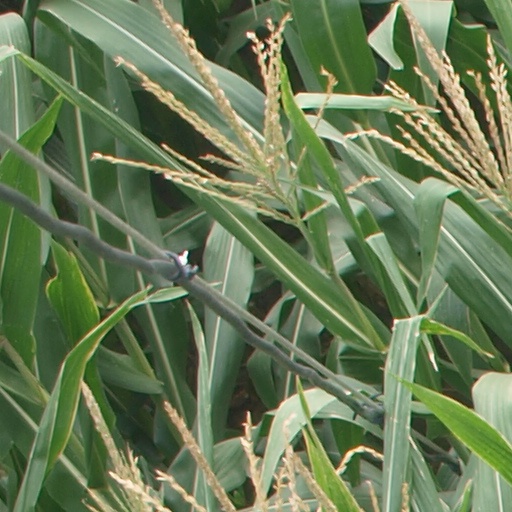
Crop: maize; corn